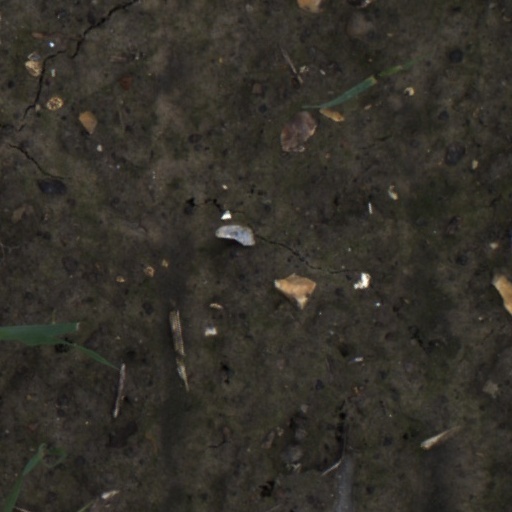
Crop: wheat